Youssef Toutouh

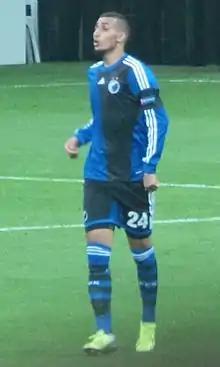
Toutouh with FC Copenhagen in 2013

Youssef Toutouh (born 6 October 1992) is a retired Danish professional footballer of Moroccan descent who played as an attacking midfielder, and current manager of B.93's U14 team.